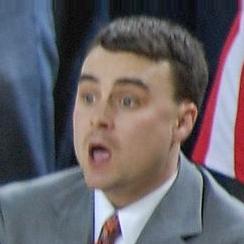
Age: 30